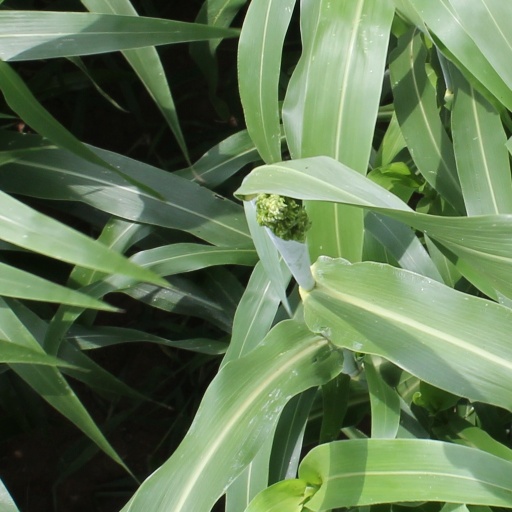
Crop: sorghum